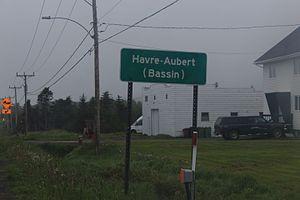
Panneau aperçu en arrivant à (Bassin) aux Îles-de-la-Madeleine
Bassin est une localité située sur l'île du Havre Aubert, dans l'archipel des îles de la Madeleine.